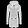
Label: Coat